Cathedral of St. John in the Wilderness

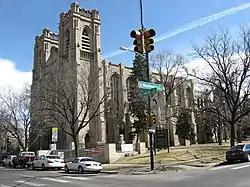
Streetside view of the cathedral, March 2009

Saint John's Cathedral in Denver, Colorado, United States is the seat of the bishop and the cathedral of the Episcopal Diocese of Colorado and part of the Episcopal Church in the United States. Construction began in 1909, the first service held in the cathedral in 1911, and it was added to the National Register of Historic Places in 1975. In 2020, it reported 1,949 members, 474 average attendance, and $1,498,586 in plate and pledge financial assistance.